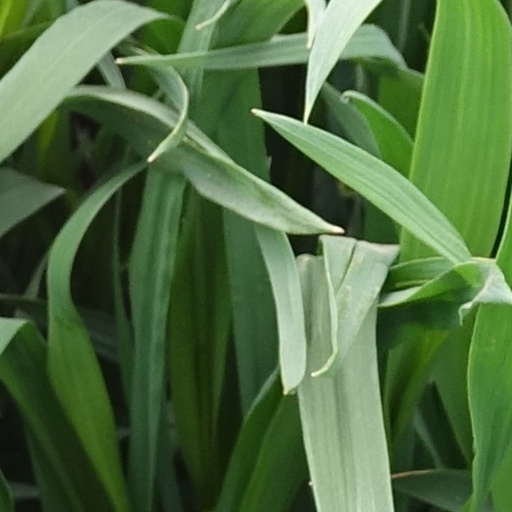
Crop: wheat